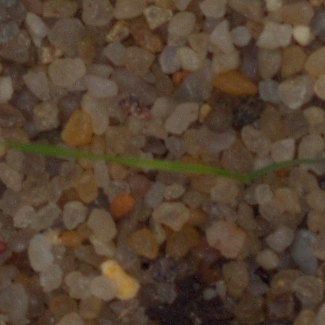
Label: loose_silkybent